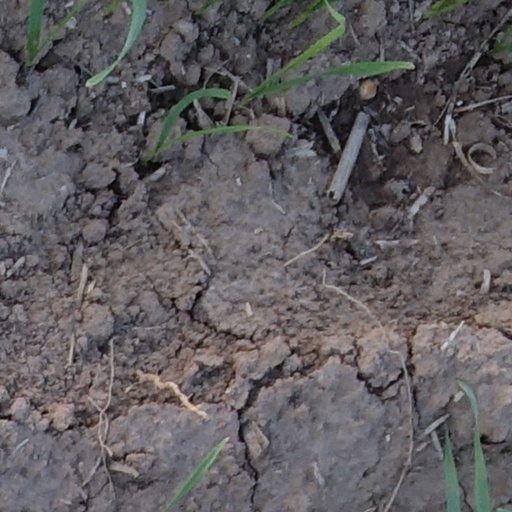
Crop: wheat